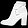
Label: Ankle boot